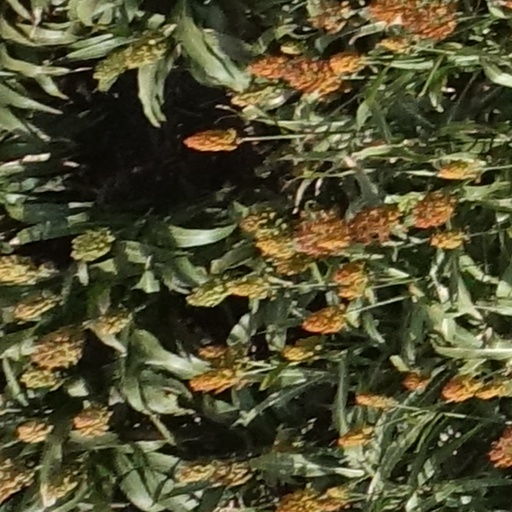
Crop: sorghum